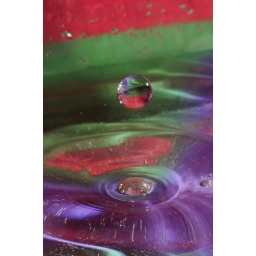
In a clear pyrex pan: coloured paper all over the place playing with the water's hues.